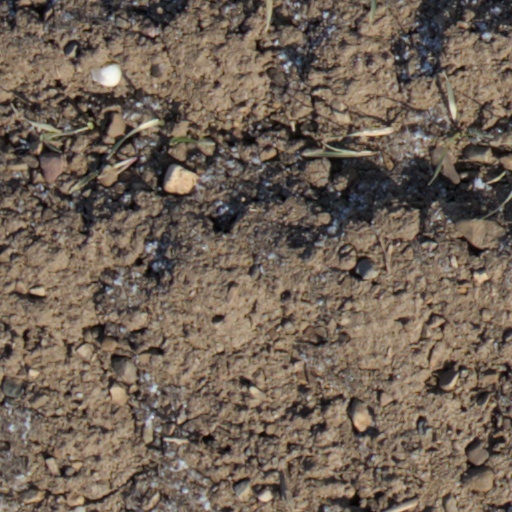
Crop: wheat